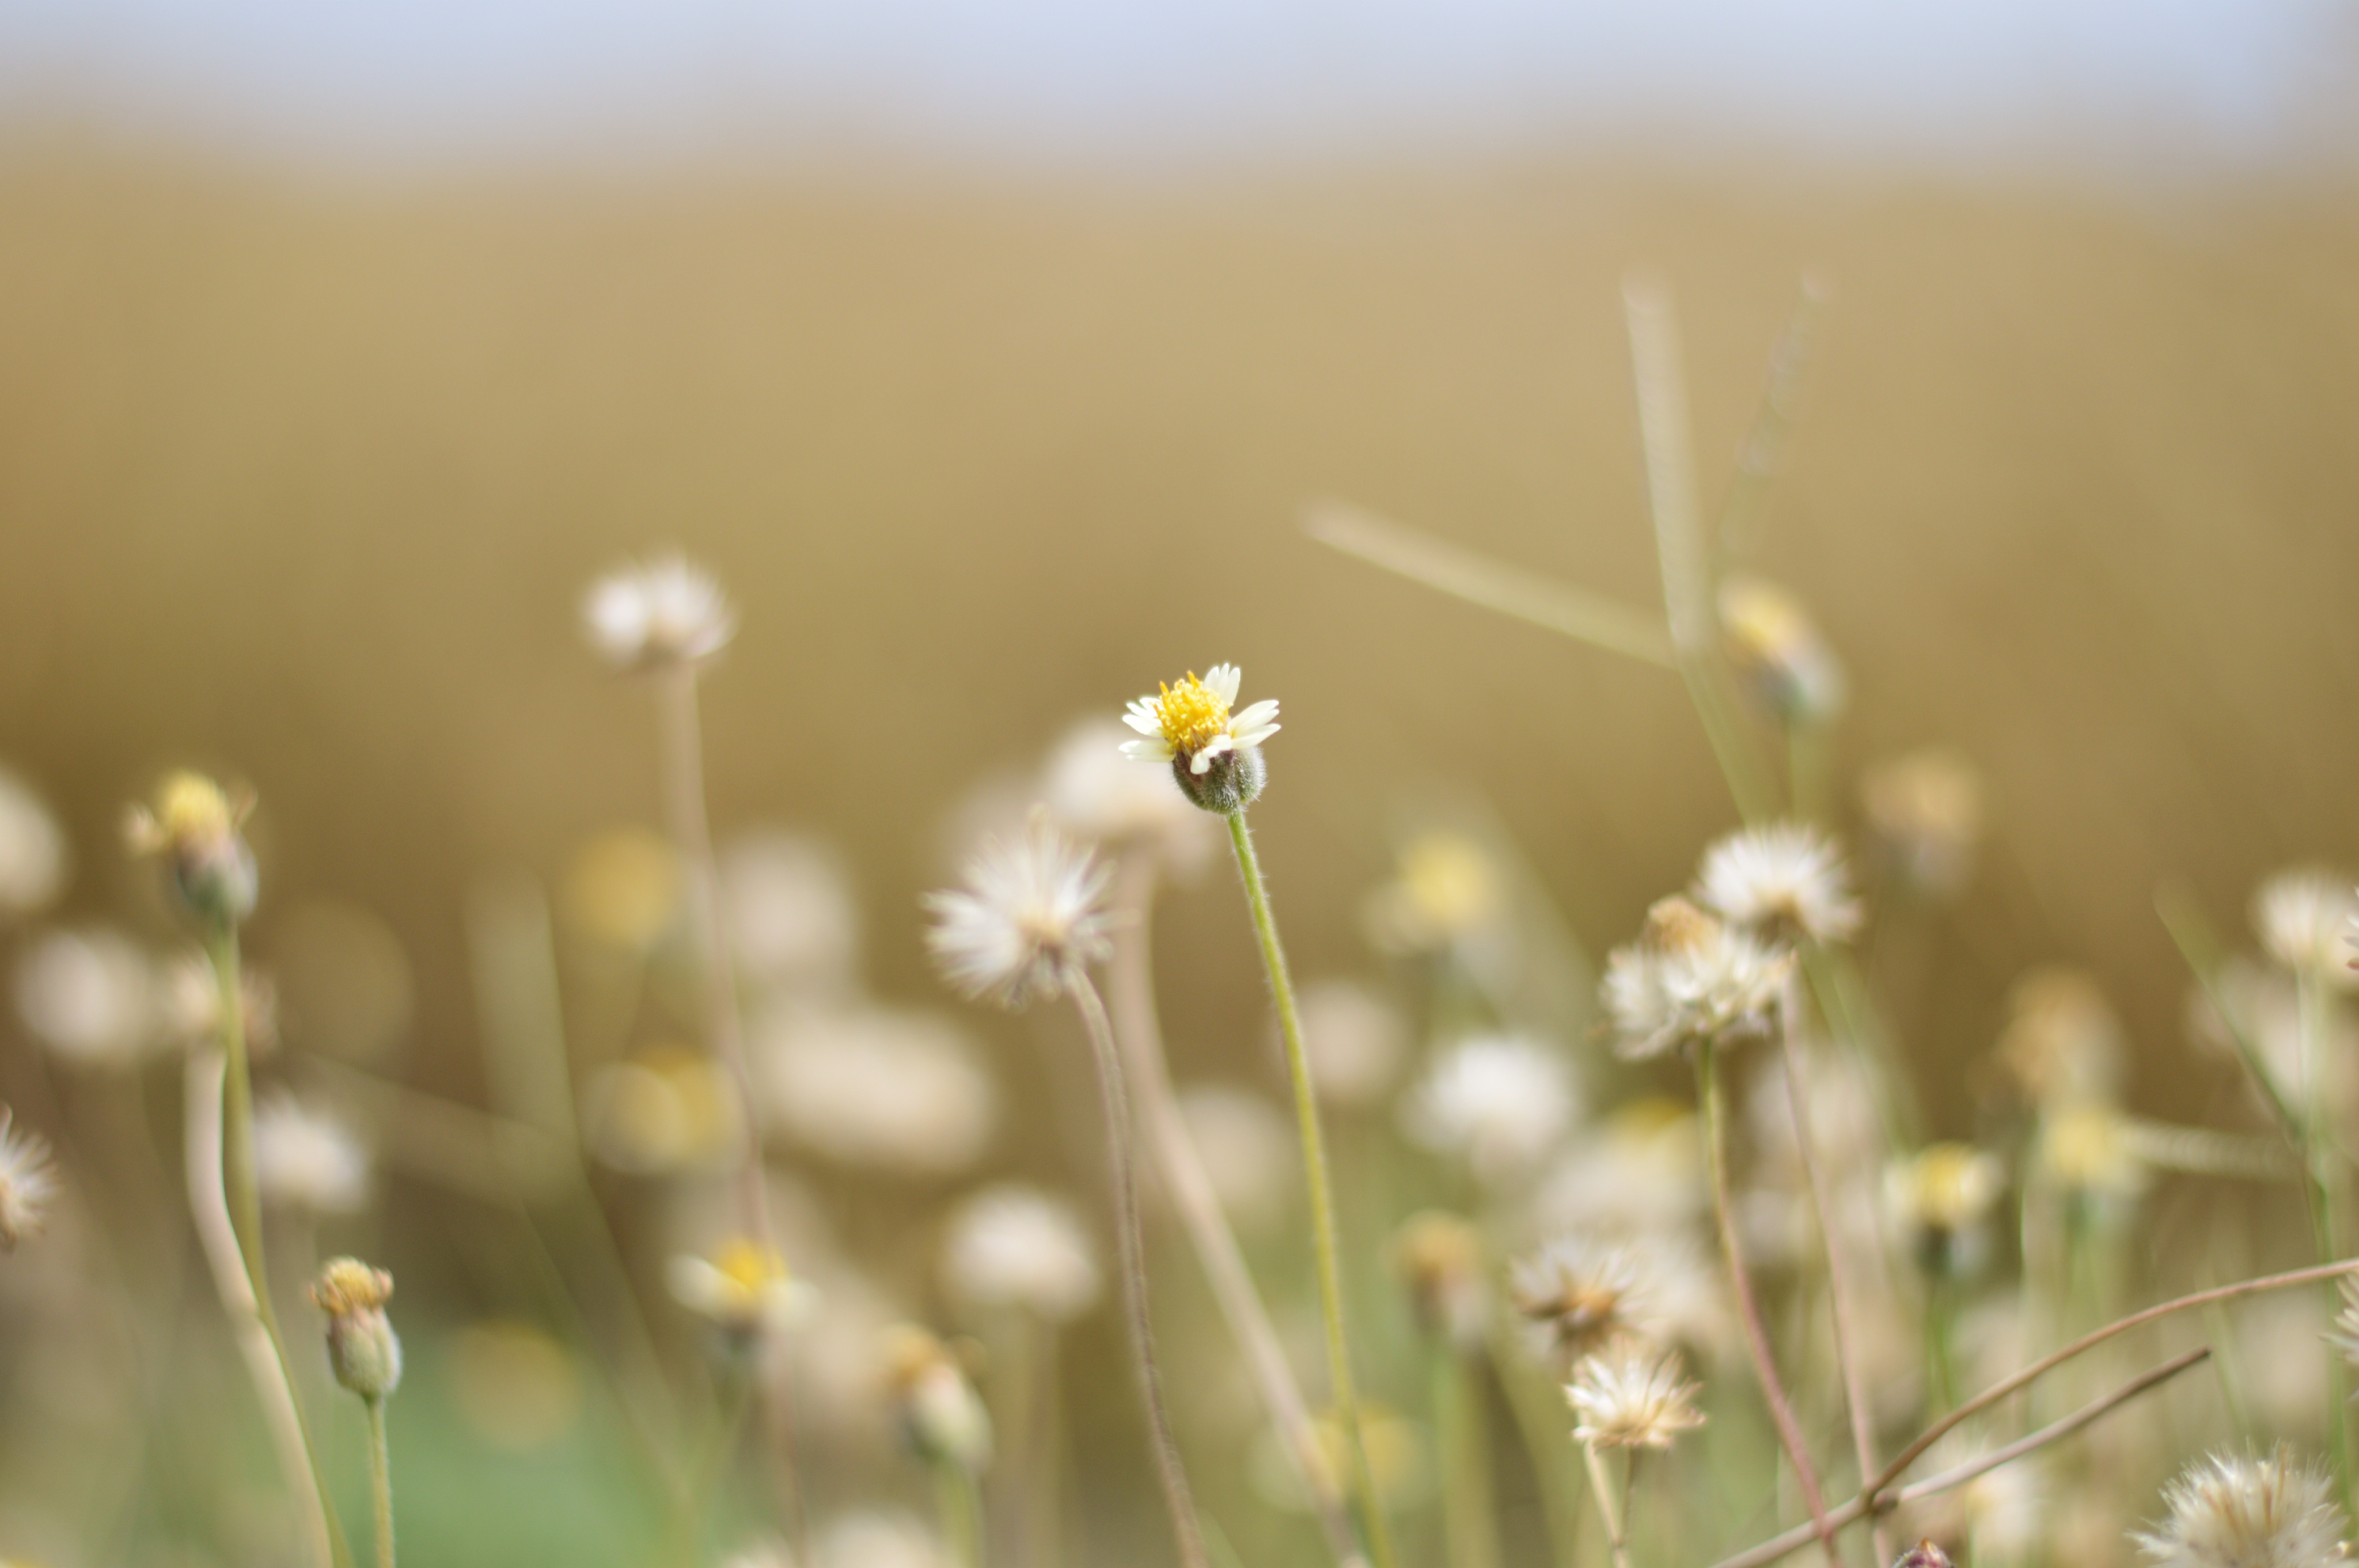
landscape, nature, grass, blossom, dew, plant, field, photography, meadow, sunlight, morning, flower, petal, daisy, green, yellow, flora, wildflower, flowers, close up, stems, moisture, macro photography, flowering plant, flowers field, grass family, plant stem, land plant